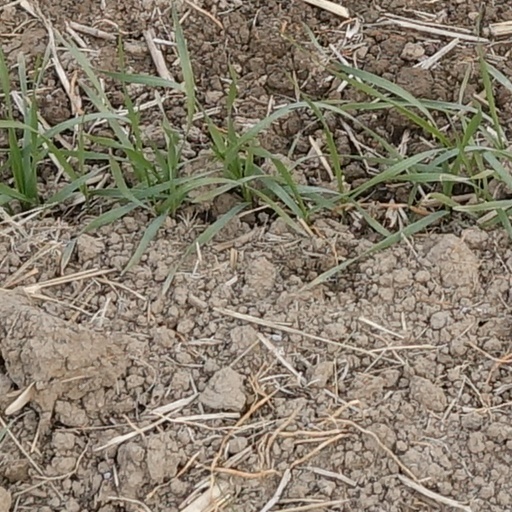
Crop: wheat